Nathaniel Dance

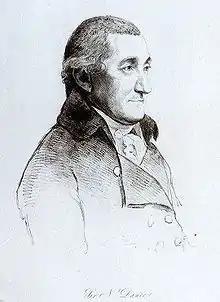
Illustration of Dance by his uncle, George Dance the Younger

The achievement of a convoy of merchants not only escaping without loss from a French squadron, but going so far as to attack, drive off, and then pursue their would-be predators, was widely hailed as a signal victory.